GSM Project

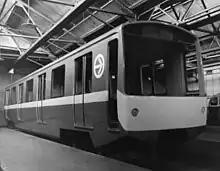
Montreal Metro car in 1967

GSM Project can be traced back to Jacques Guillon and Associates, the first multidisciplinary design office in Canada, founded by architect Jacques Guillon in 1962. The firm participated in numerous landmark projects in various fields, including the signage and metro cars for Montreal’s metro system and several thematic pavilions at Expo 67 in Montreal. These projects were realized by the talents of Morley Smith, an American industrial designer in charge of the design of Montreal Metro cars and the Man and Life pavilion at Expo 67, and the Swiss graphic designer, Laurent Marquart. The company rebranded itself Jacques Guillon Designers in 1968.